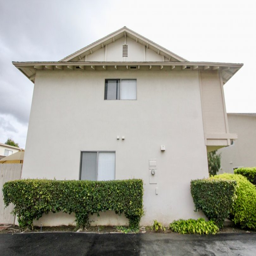
a sunny day the beautiful buildings with glass windows , ornamental plants and shrubs .